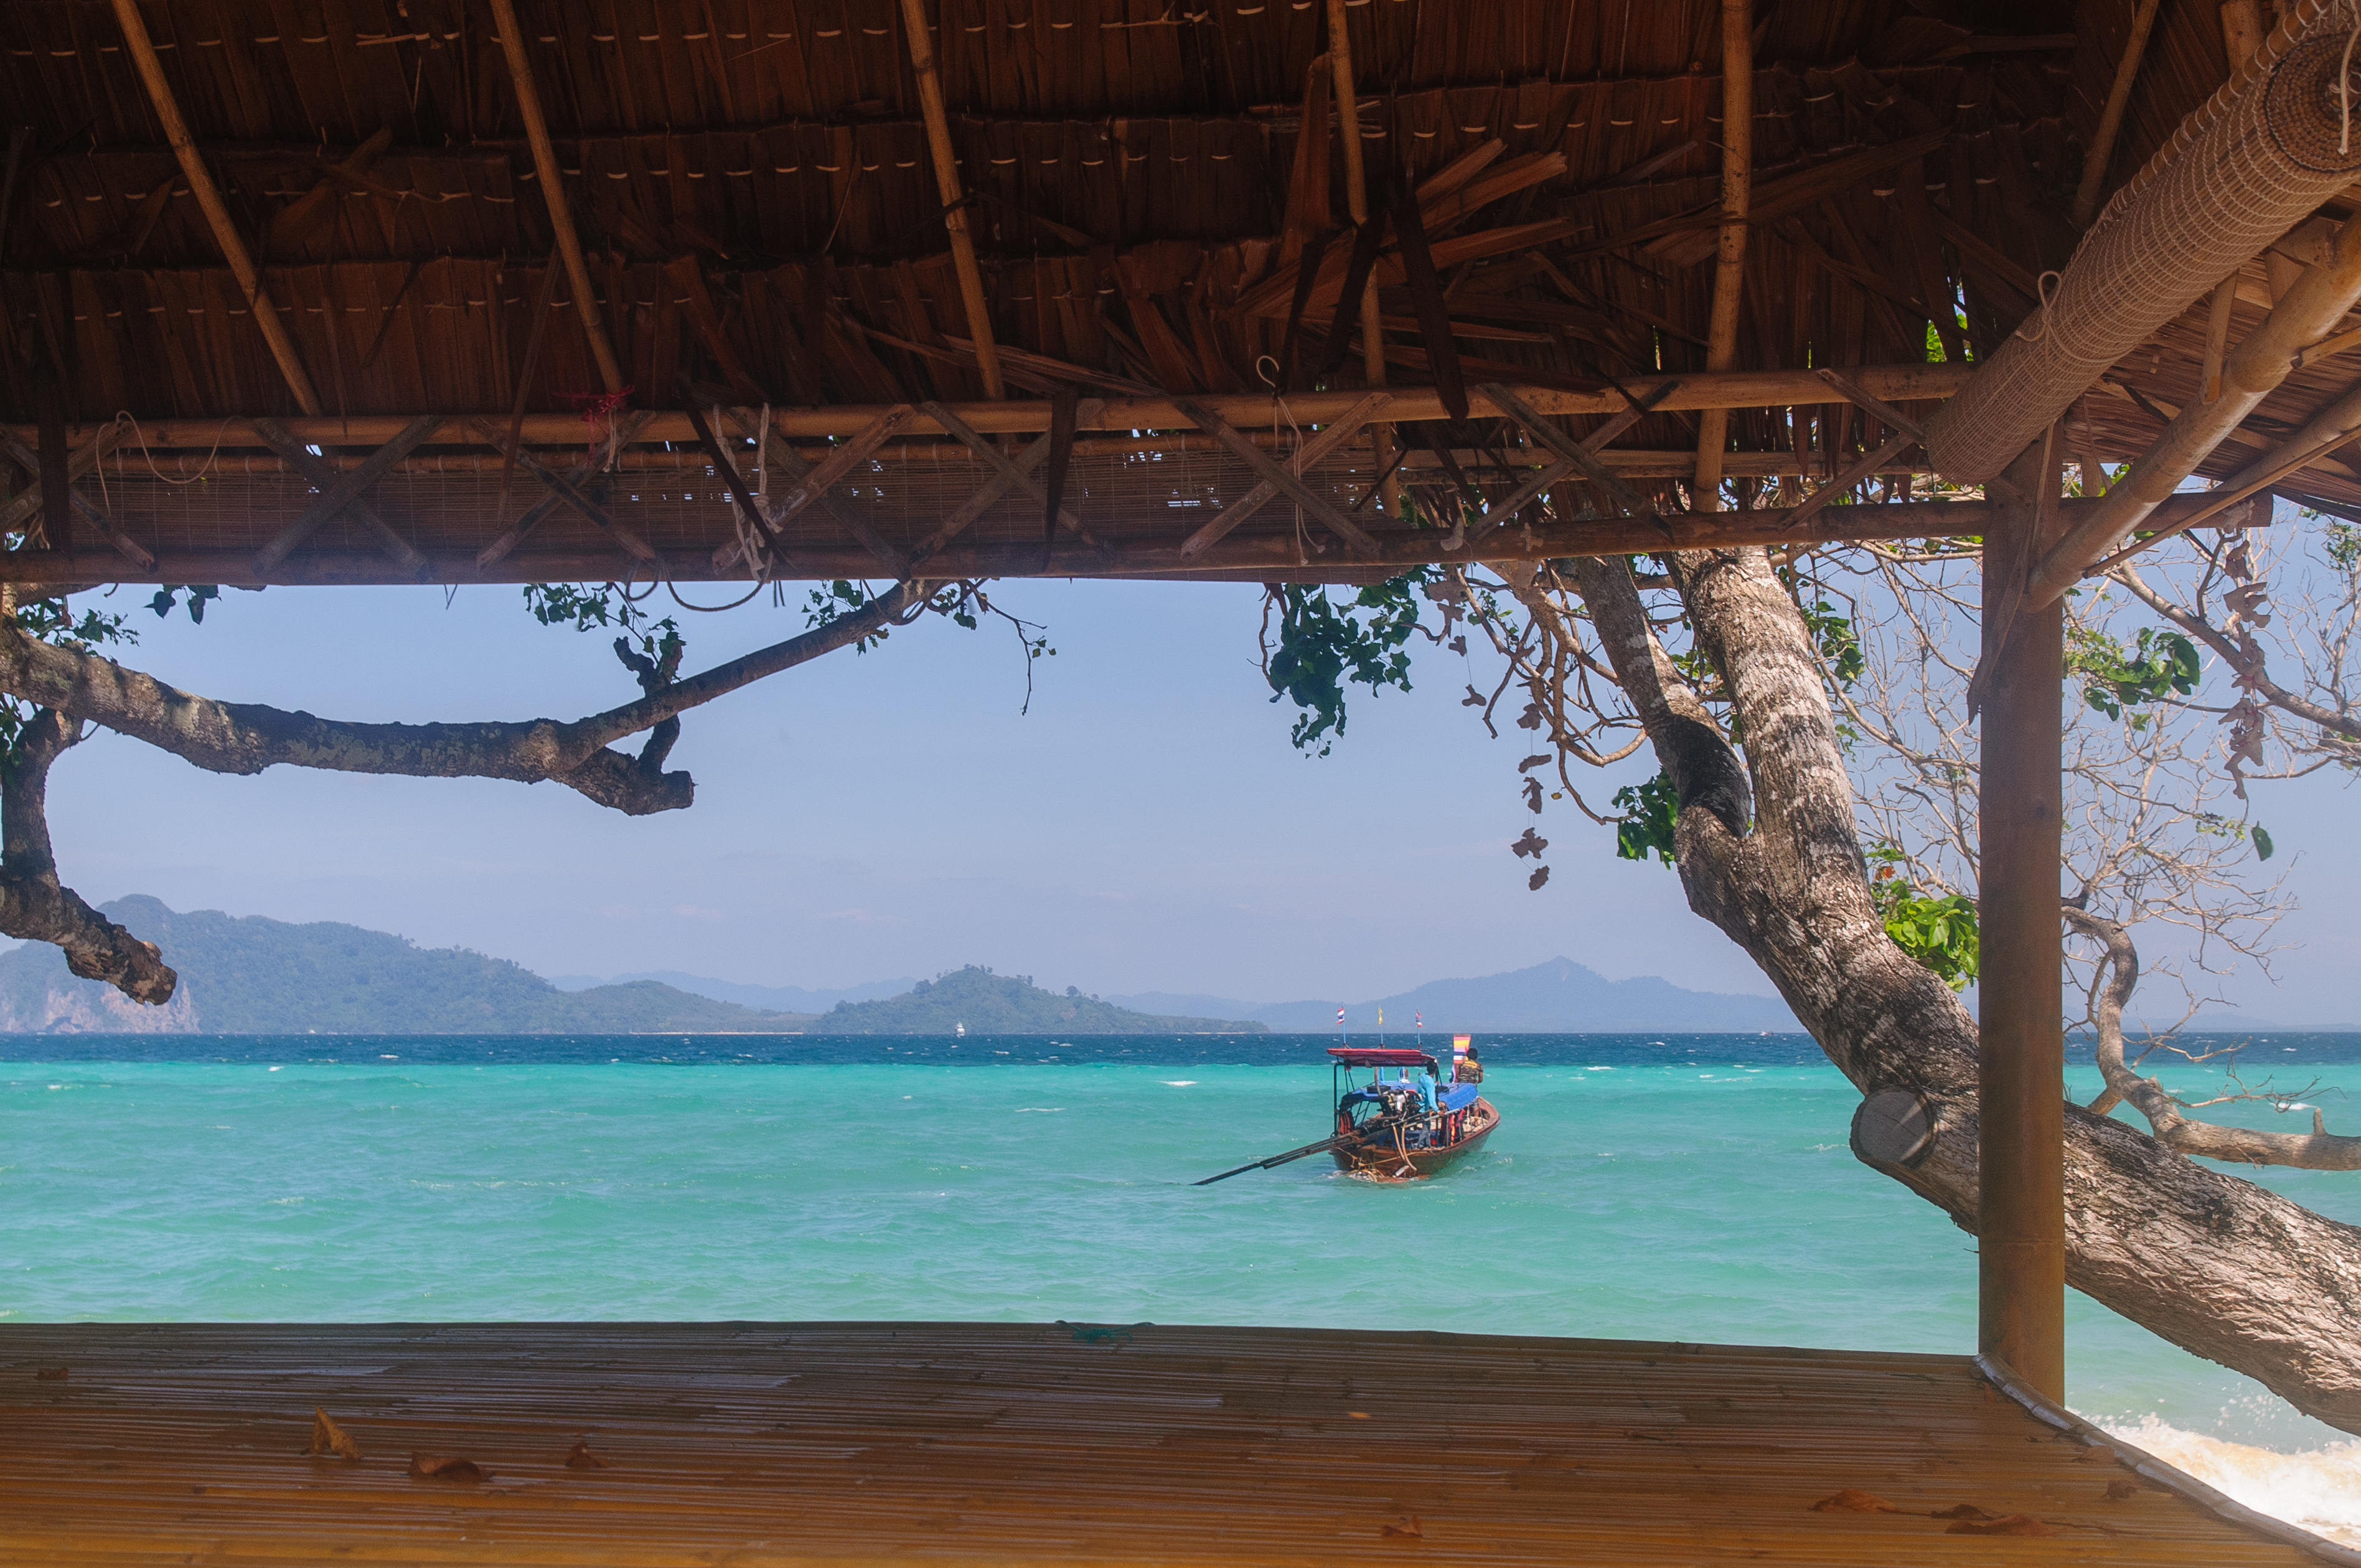
beach, sea, vacation, swimming pool, bay, nikon, thailand, resort, caribbean, d300, thailandia, kradan, kohkradan, trang, maifat